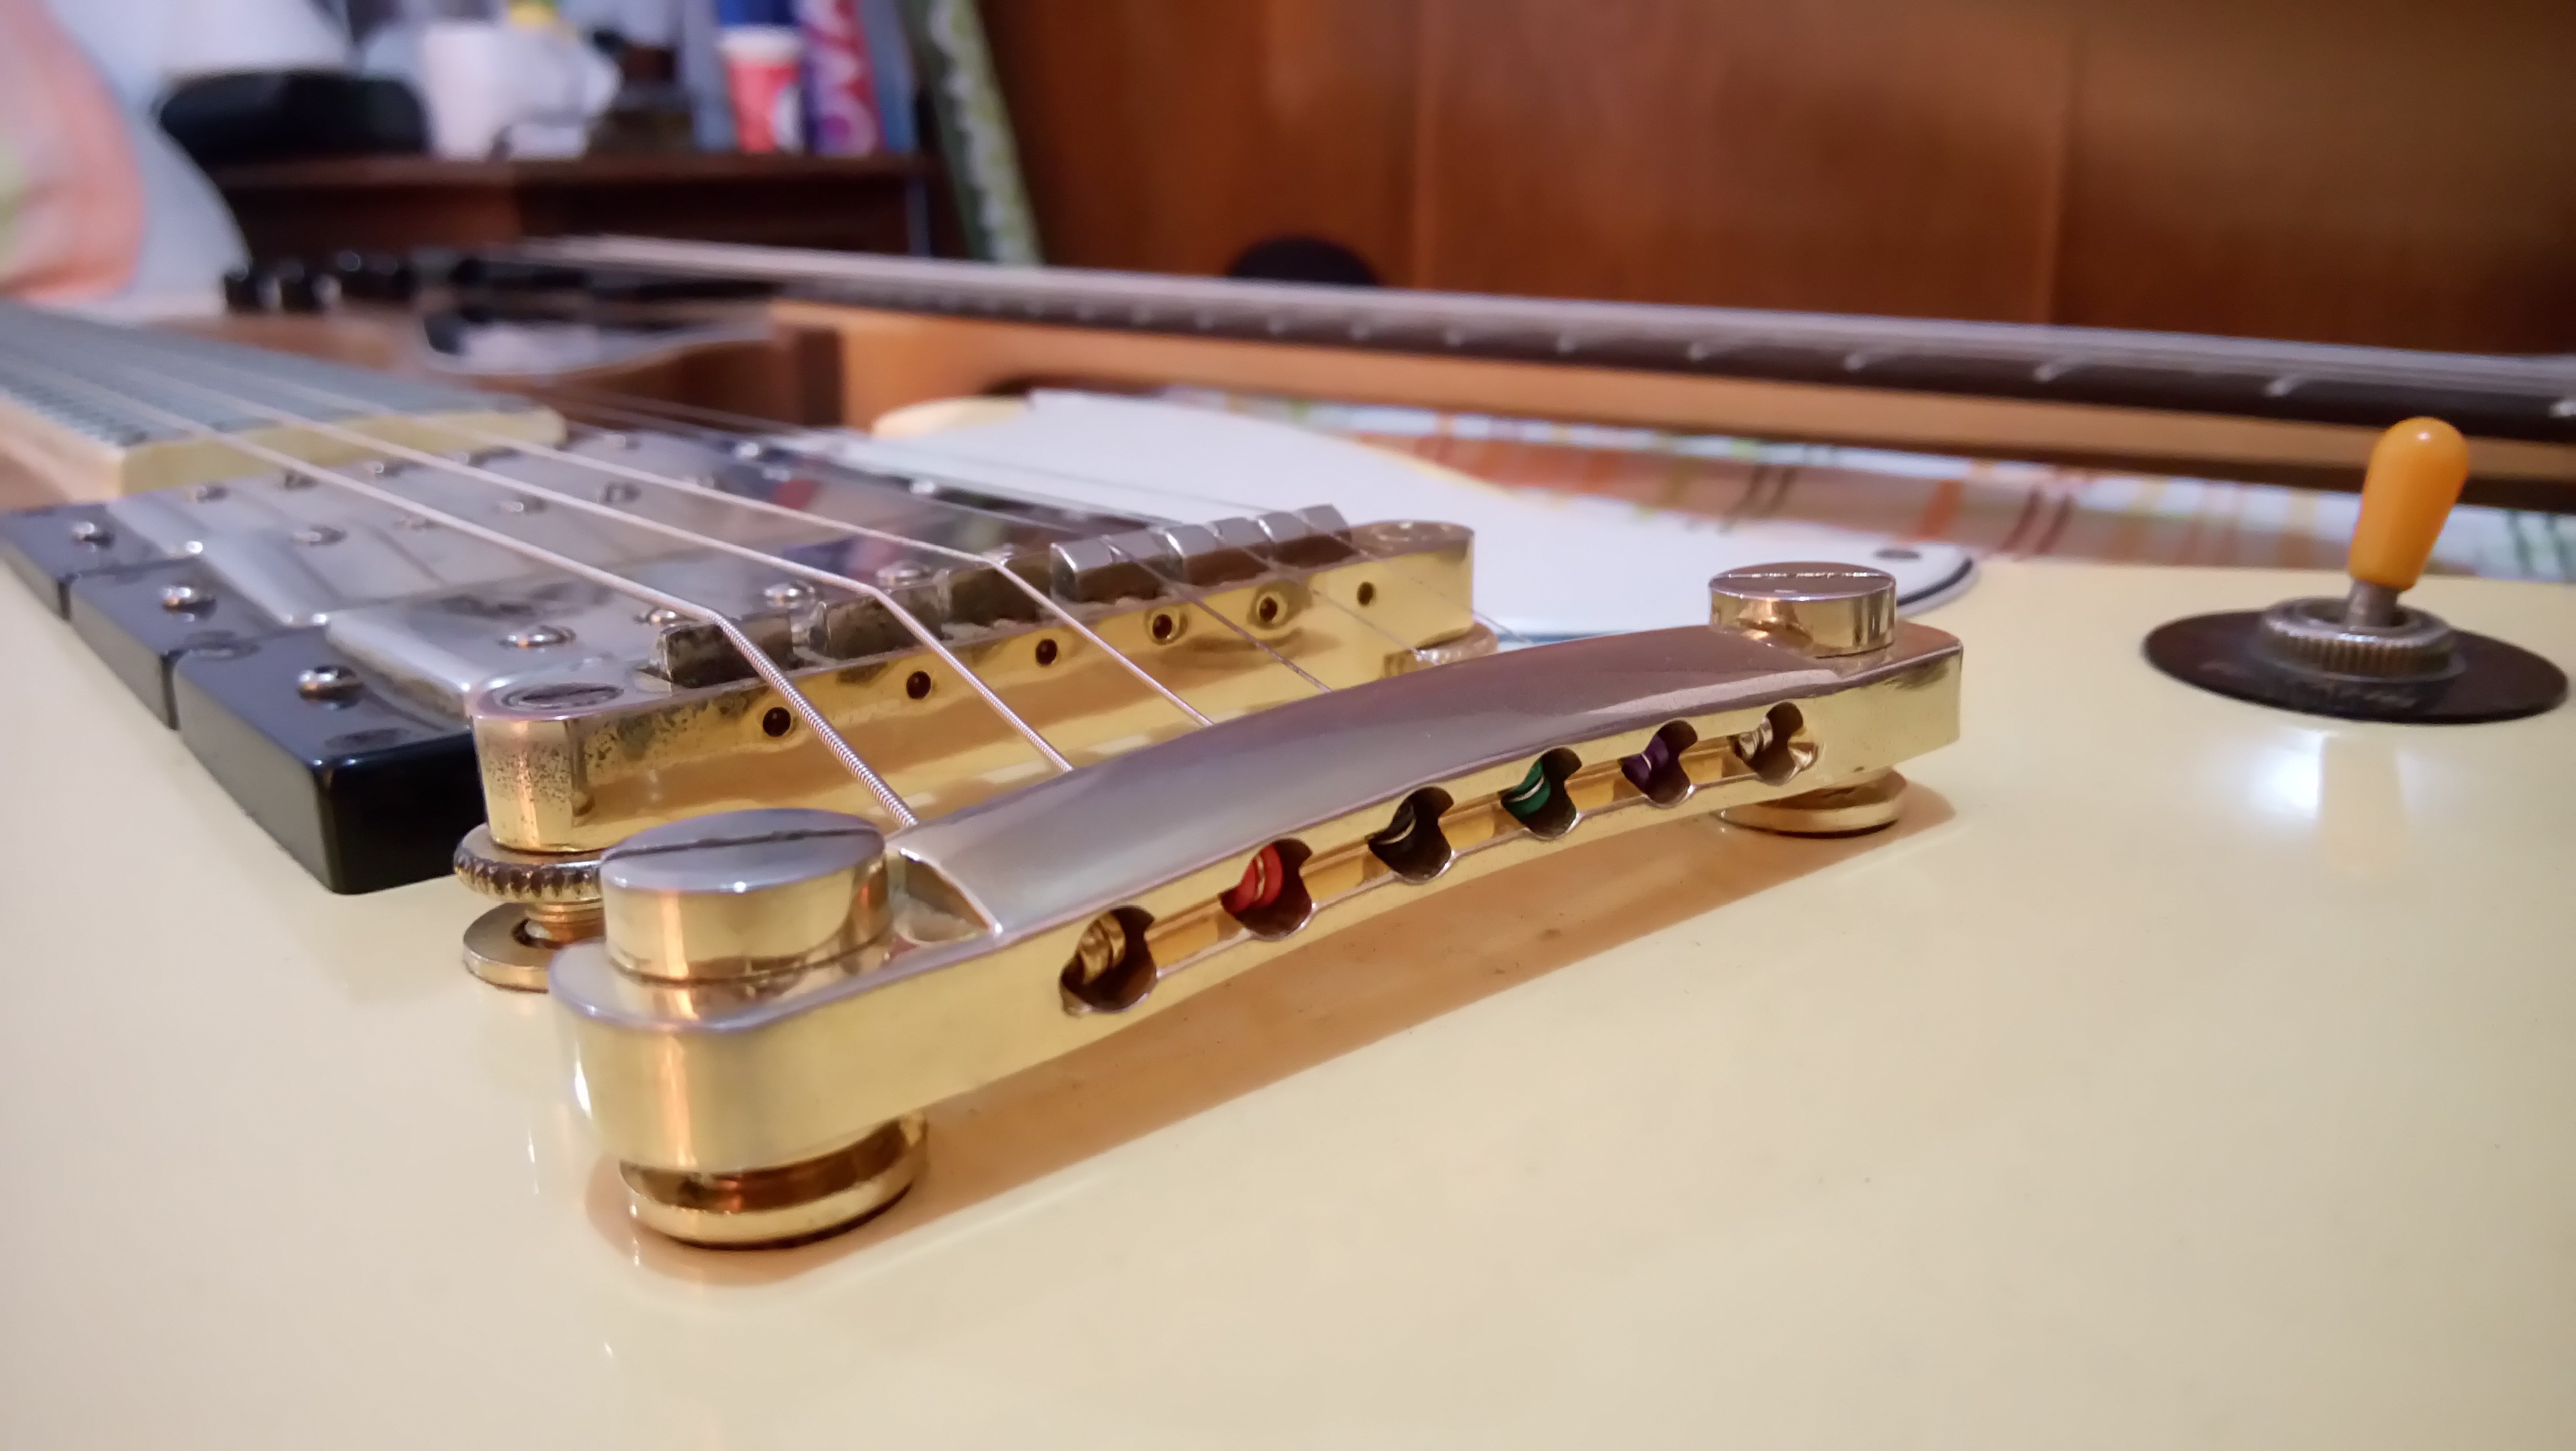
vintage, guitar, acoustic guitar, harvest, musical instrument, percussion, ropes, bass guitar, epiphone, sg, sg g 400, yellow sound, string instrument, plucked string instruments, folk instrument